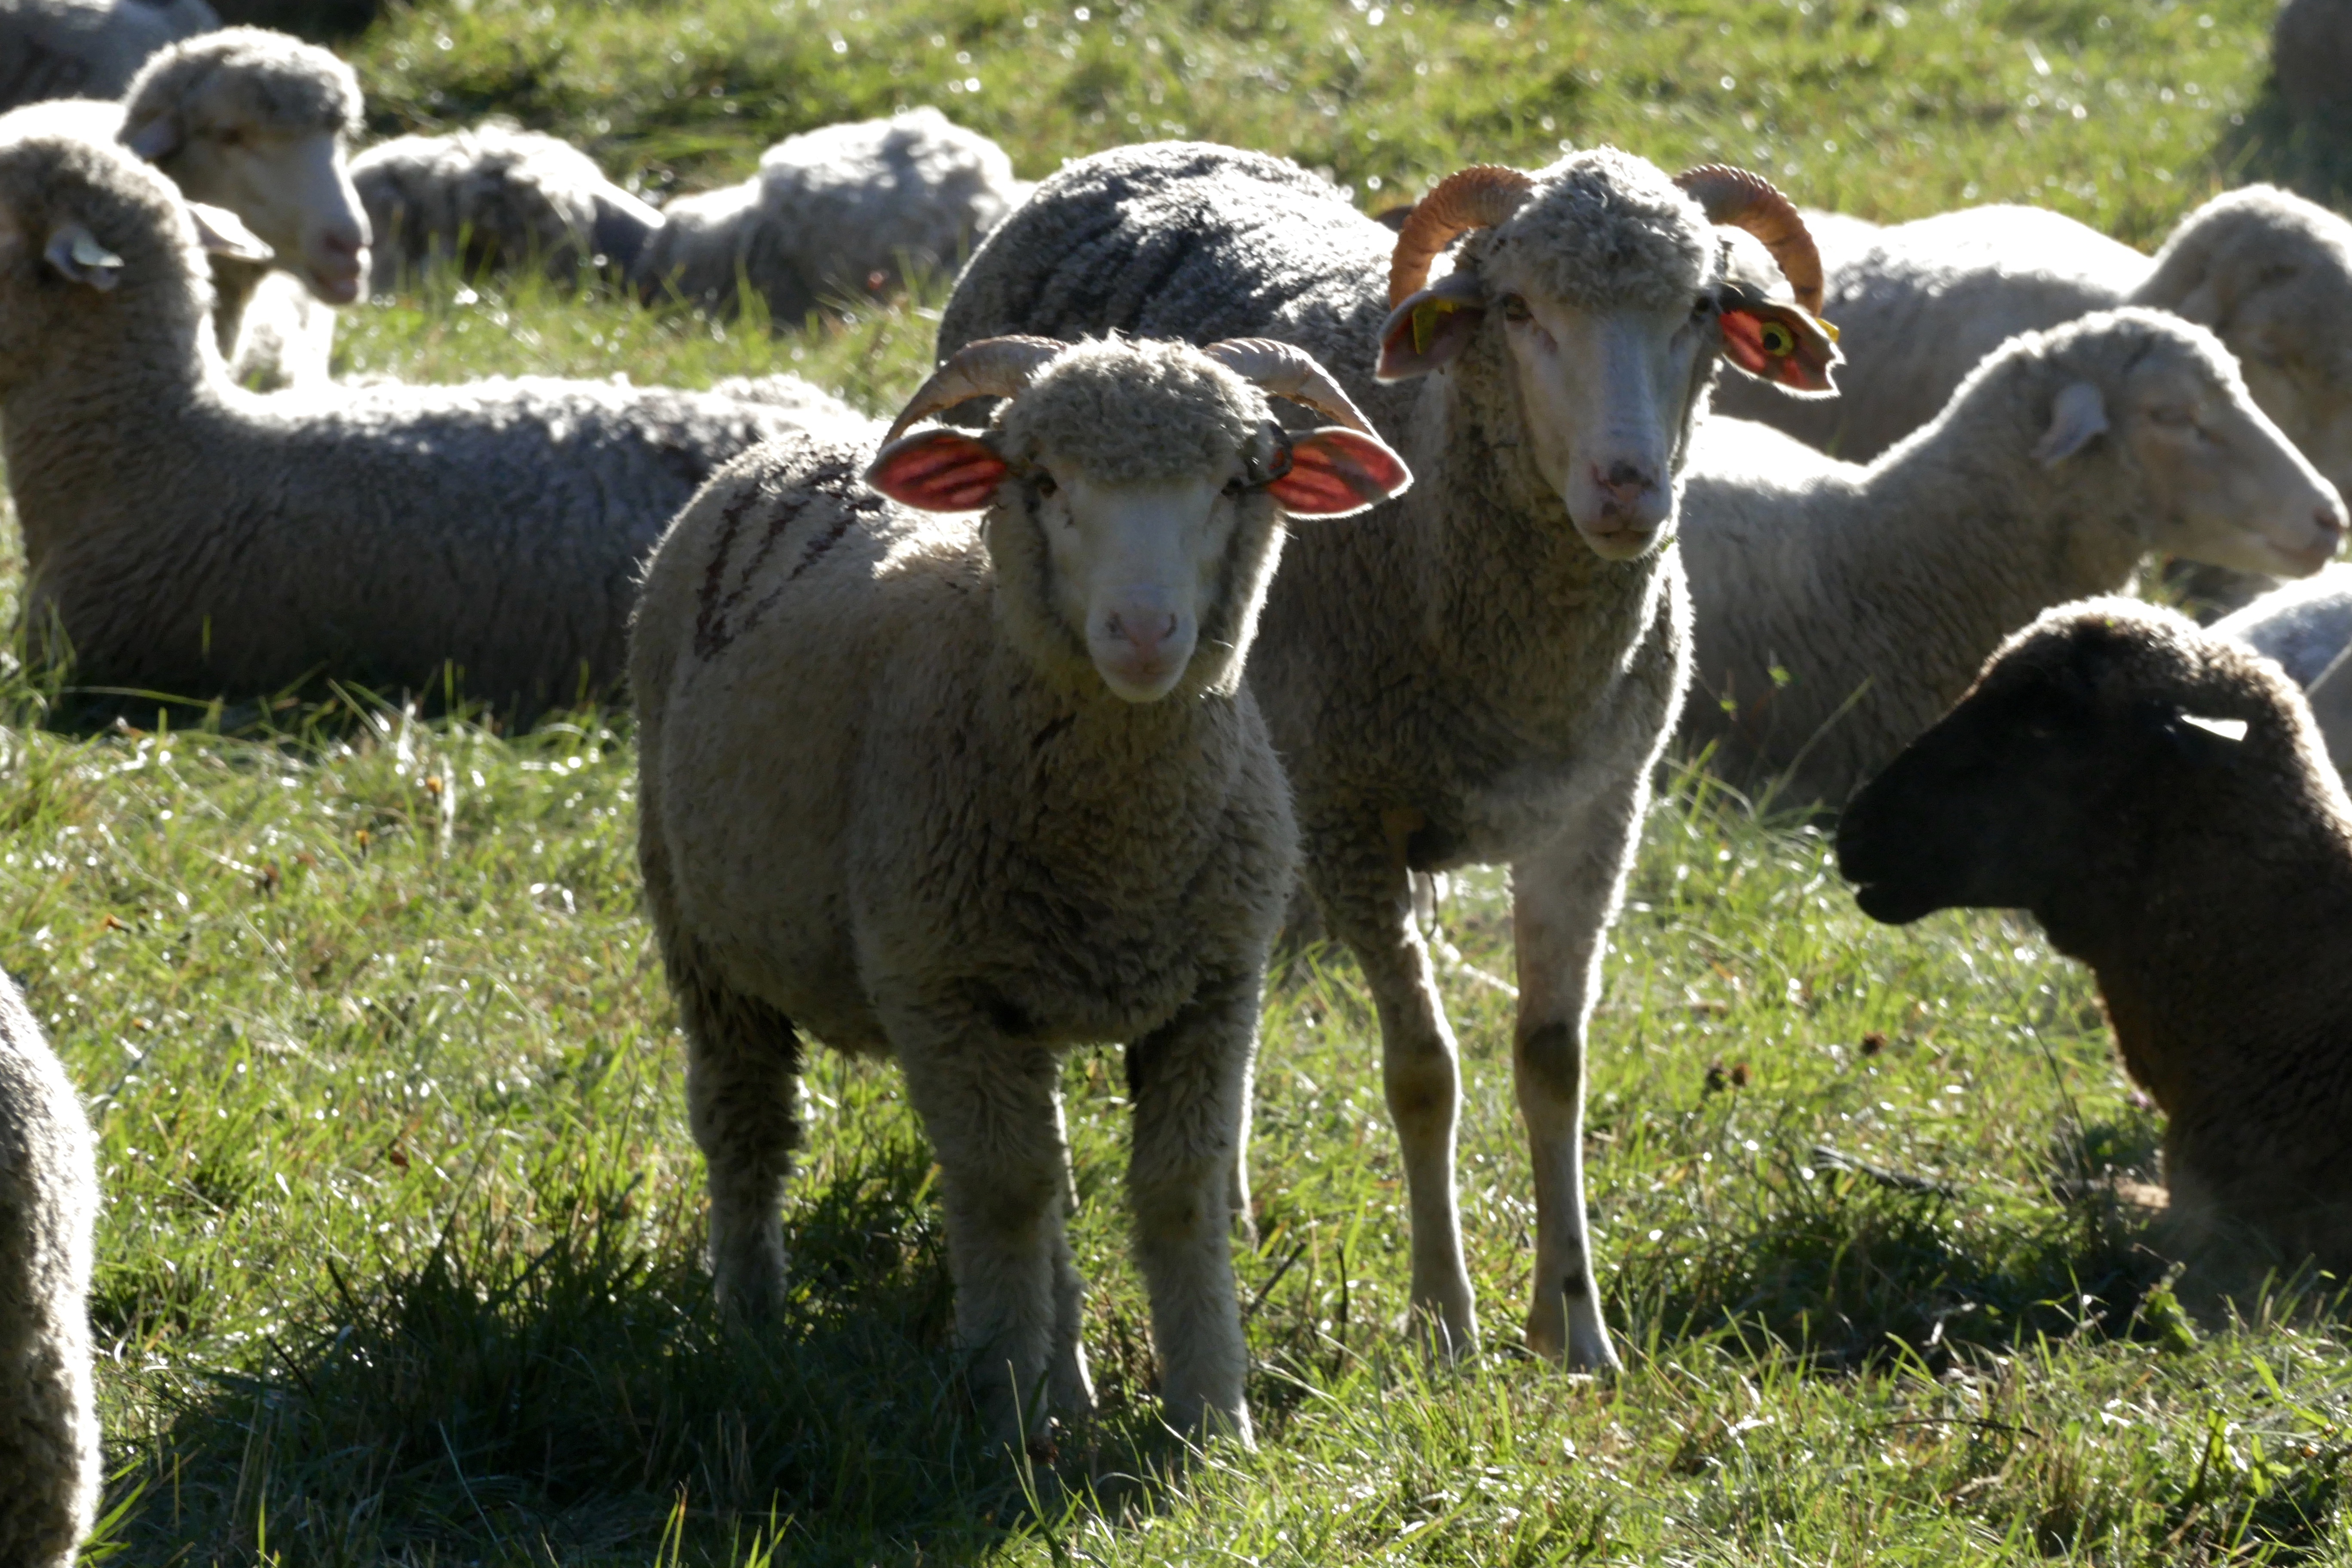
farm, animal, summer, herd, pasture, grazing, sheep, mammal, fauna, lamb, animals, vertebrate, sheeps, breeding, cow goat family